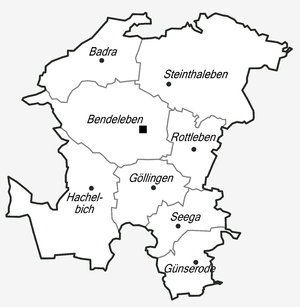
Kyffhäuserland est une commune allemande de l'arrondissement de Kyffhäuser, Land de Thuringe.